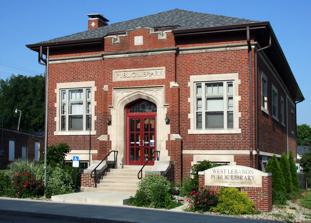
Building: West Lebanon-Pike Township Public Library
Country: United States of America
Year built: 1916
West Lebanon-Pike Township Public Library The front (east) face along High Street 40°16′22.00″N 87°23′12.69″W / 40.2727778°N 87.3868583°W / 40.2727778; -87.3868583 Location West Lebanon, Indiana , United States Established 1916 Other information Website https://westlebanon.lib.in.us/ The West Lebanon-Pike Township Public Library in West Lebanon, Indiana , United States , is a Carnegie library serving southwestern Warren County .  Its original 3,060-square-foot (284 m 2 ) brick-and-limestone building was constructed in 1916 using a $7,500 gift from Andrew Carnegie .  A $610,000 renovation in 2006 added 1,768 square feet (164.3 m 2 ) of floor space, plus better access for handicapped patrons, more shelf space and a multi-purpose children's activity room. The library's collection contains approximately 12,000 books. External links West Lebanon-Pike Township Public Library References ^ "Indiana public library directory" (PDF) . Indiana State Library. ^ Cullen, Kevin (November 12, 2006). "West Lebanon renovates library, 'the nicest building in town' " . Journal and Courier . Lafayette, Indiana: Gannett Company . Authority control databases ISNI